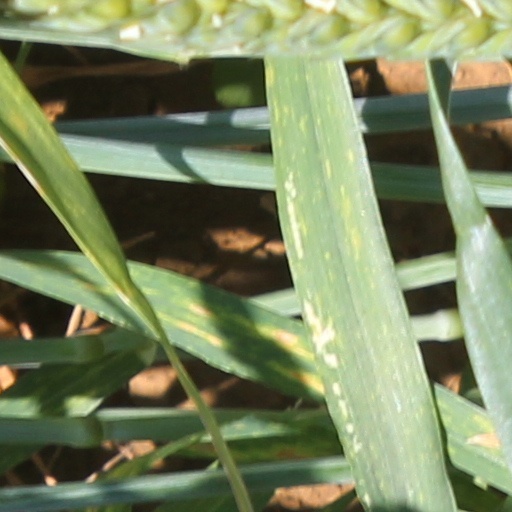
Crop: wheat